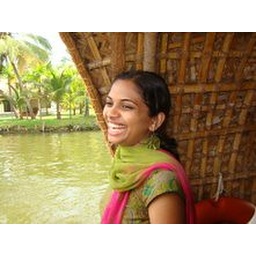
cruize in house boat